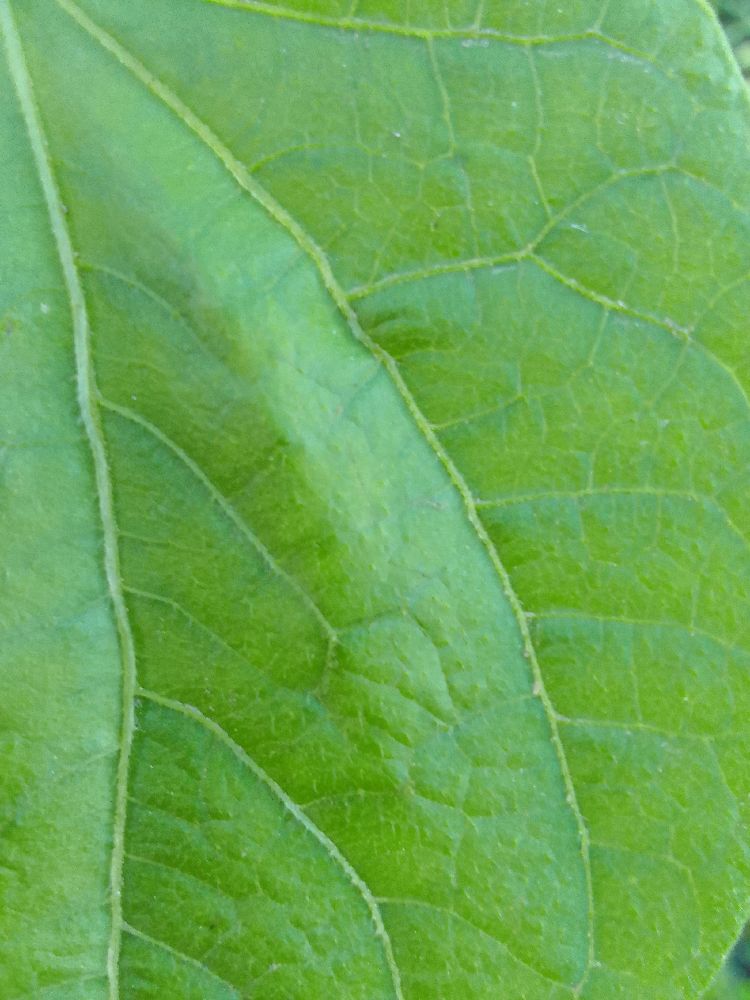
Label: healthy